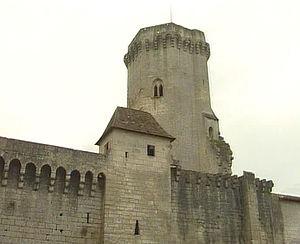
Le château de Bourdeilles est situé à Bourdeilles en Dordogne.